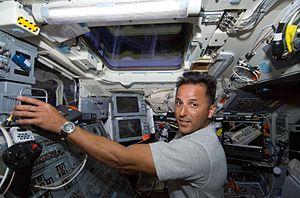
Joseph Michael Acaba est un astronaute américain né le 23 août 1967 à Inglewood.